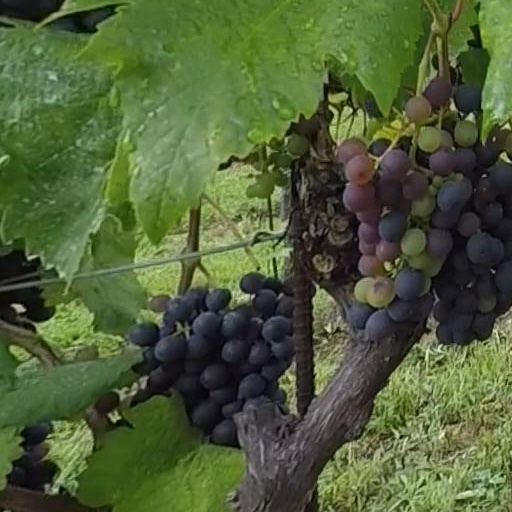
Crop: grape